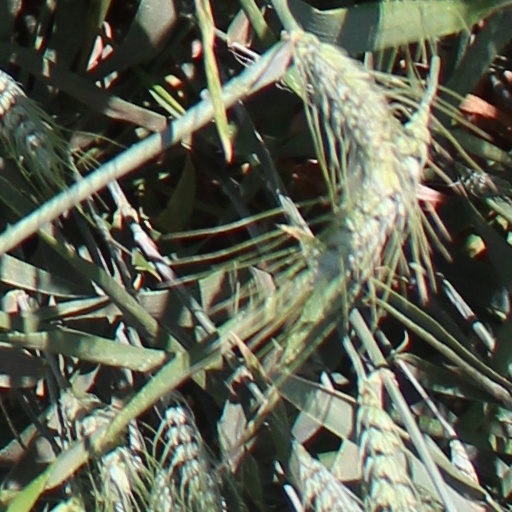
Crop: wheat